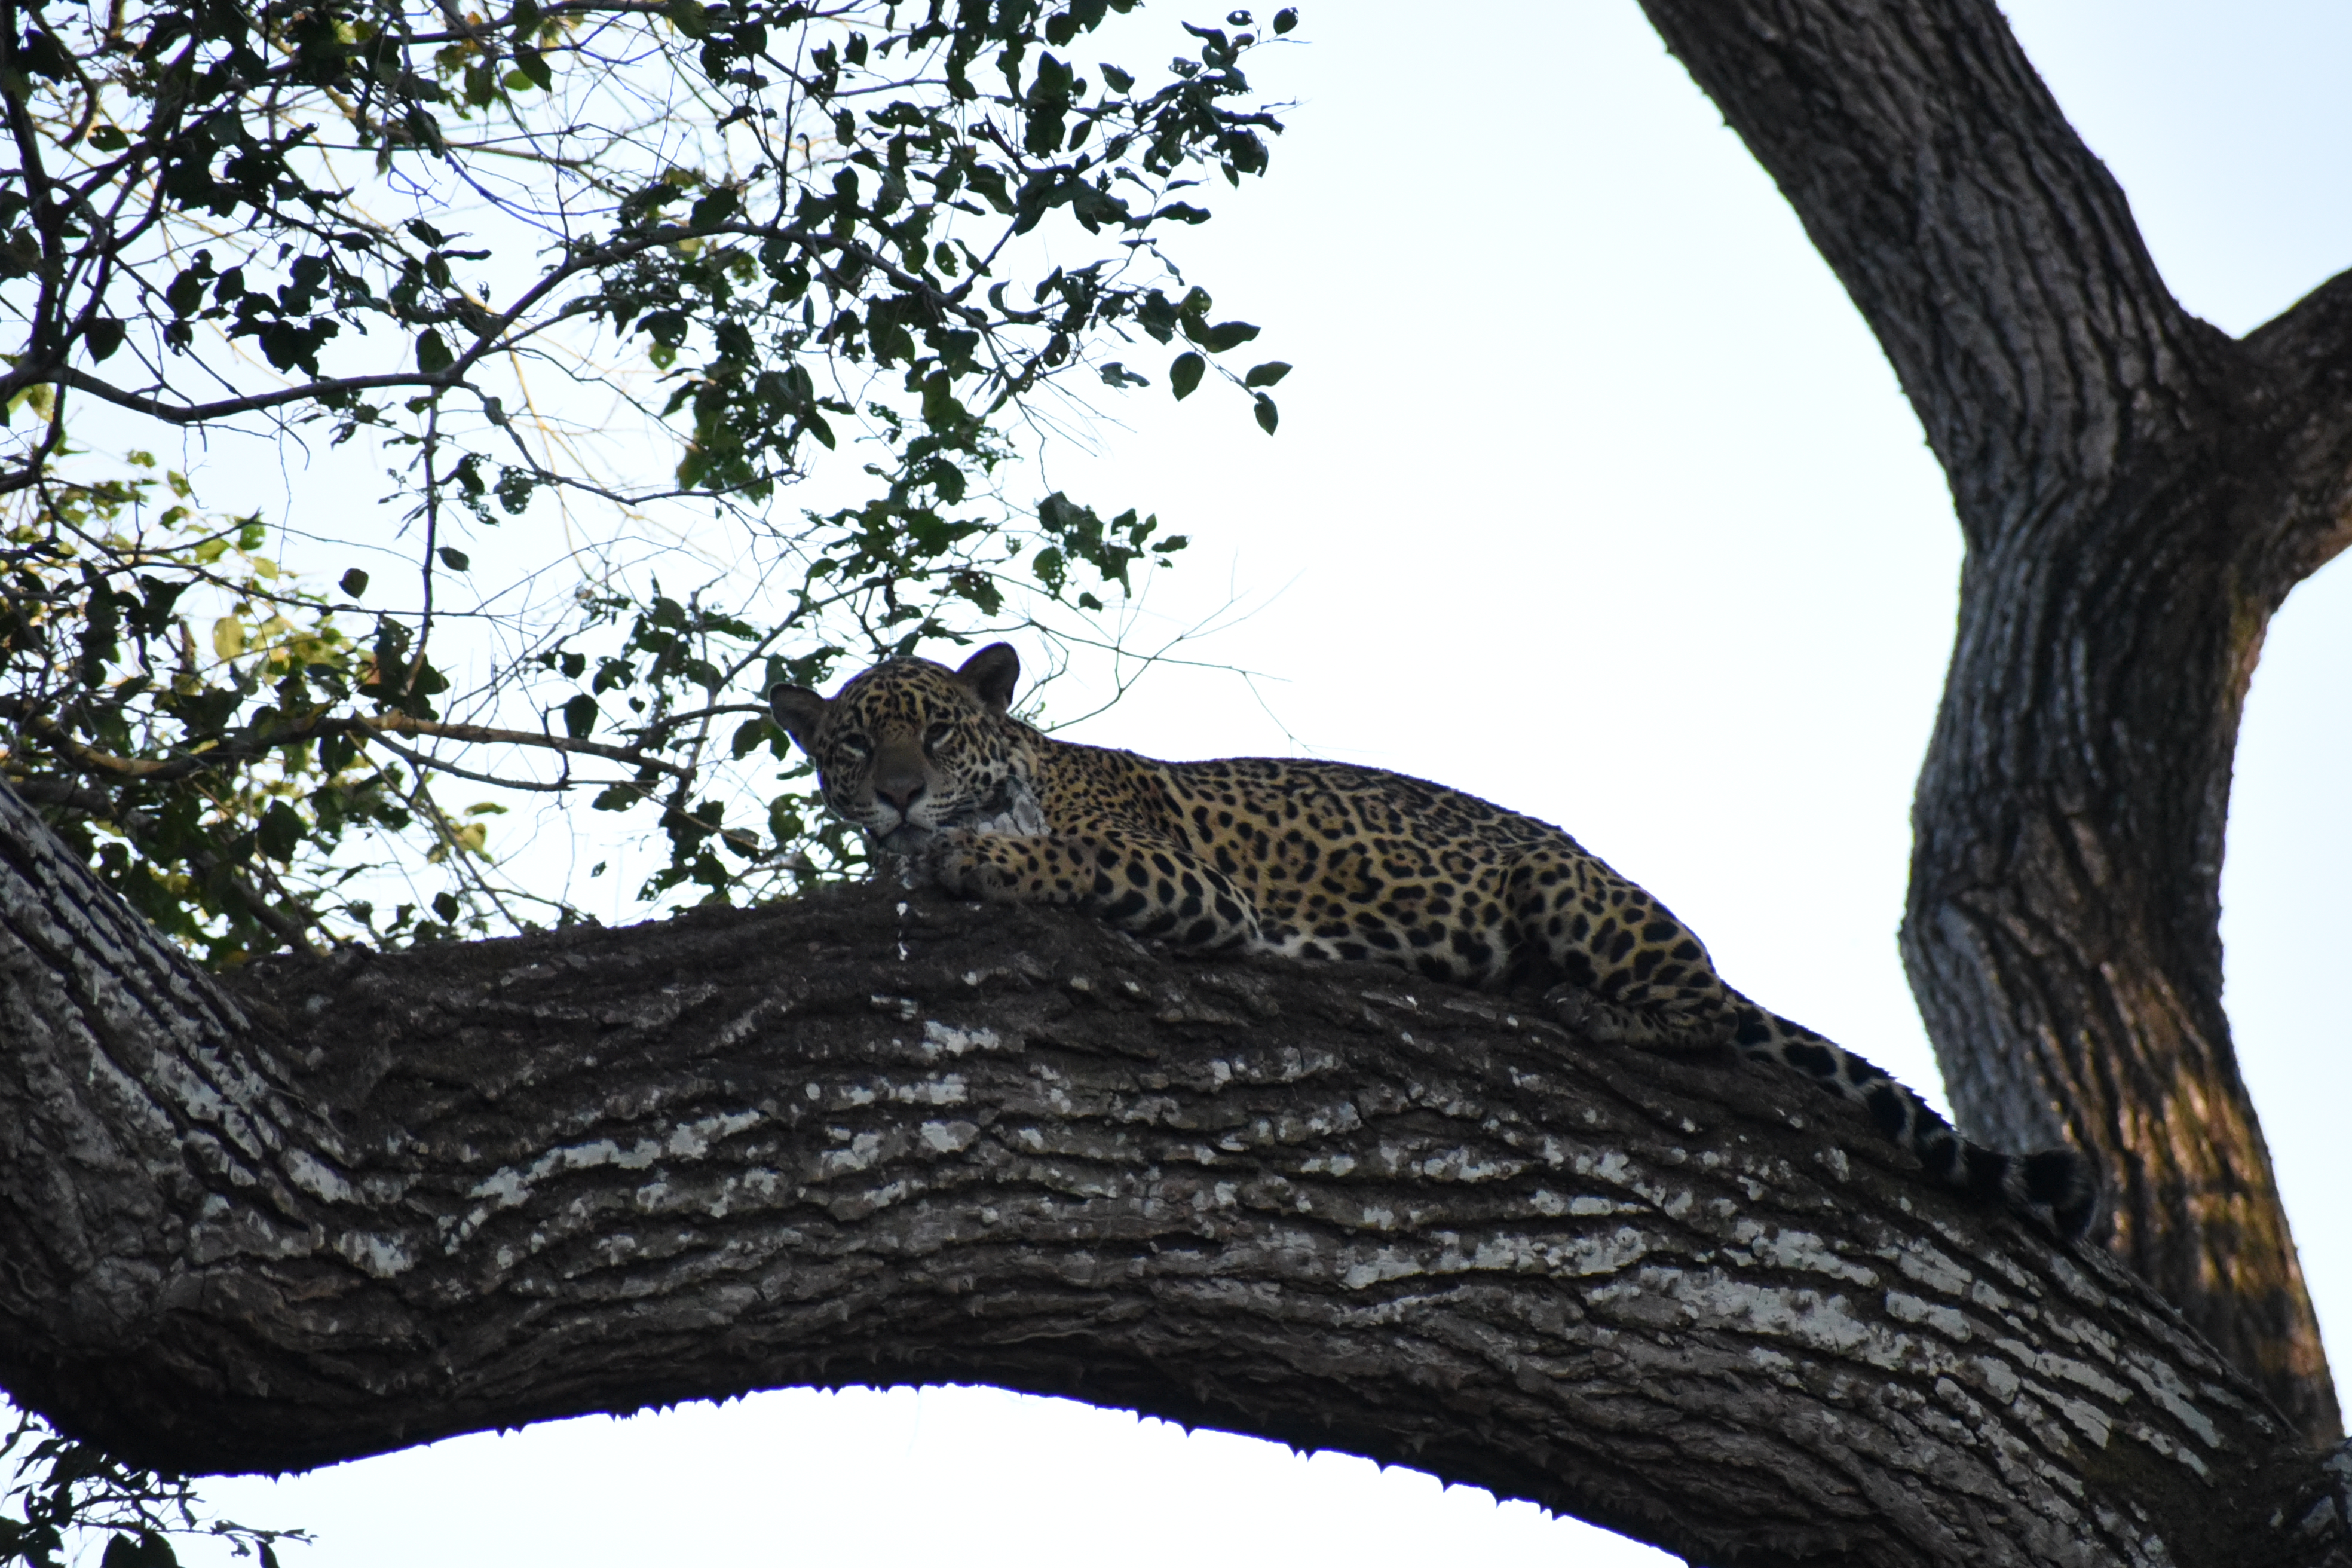
Jaguar: Benita